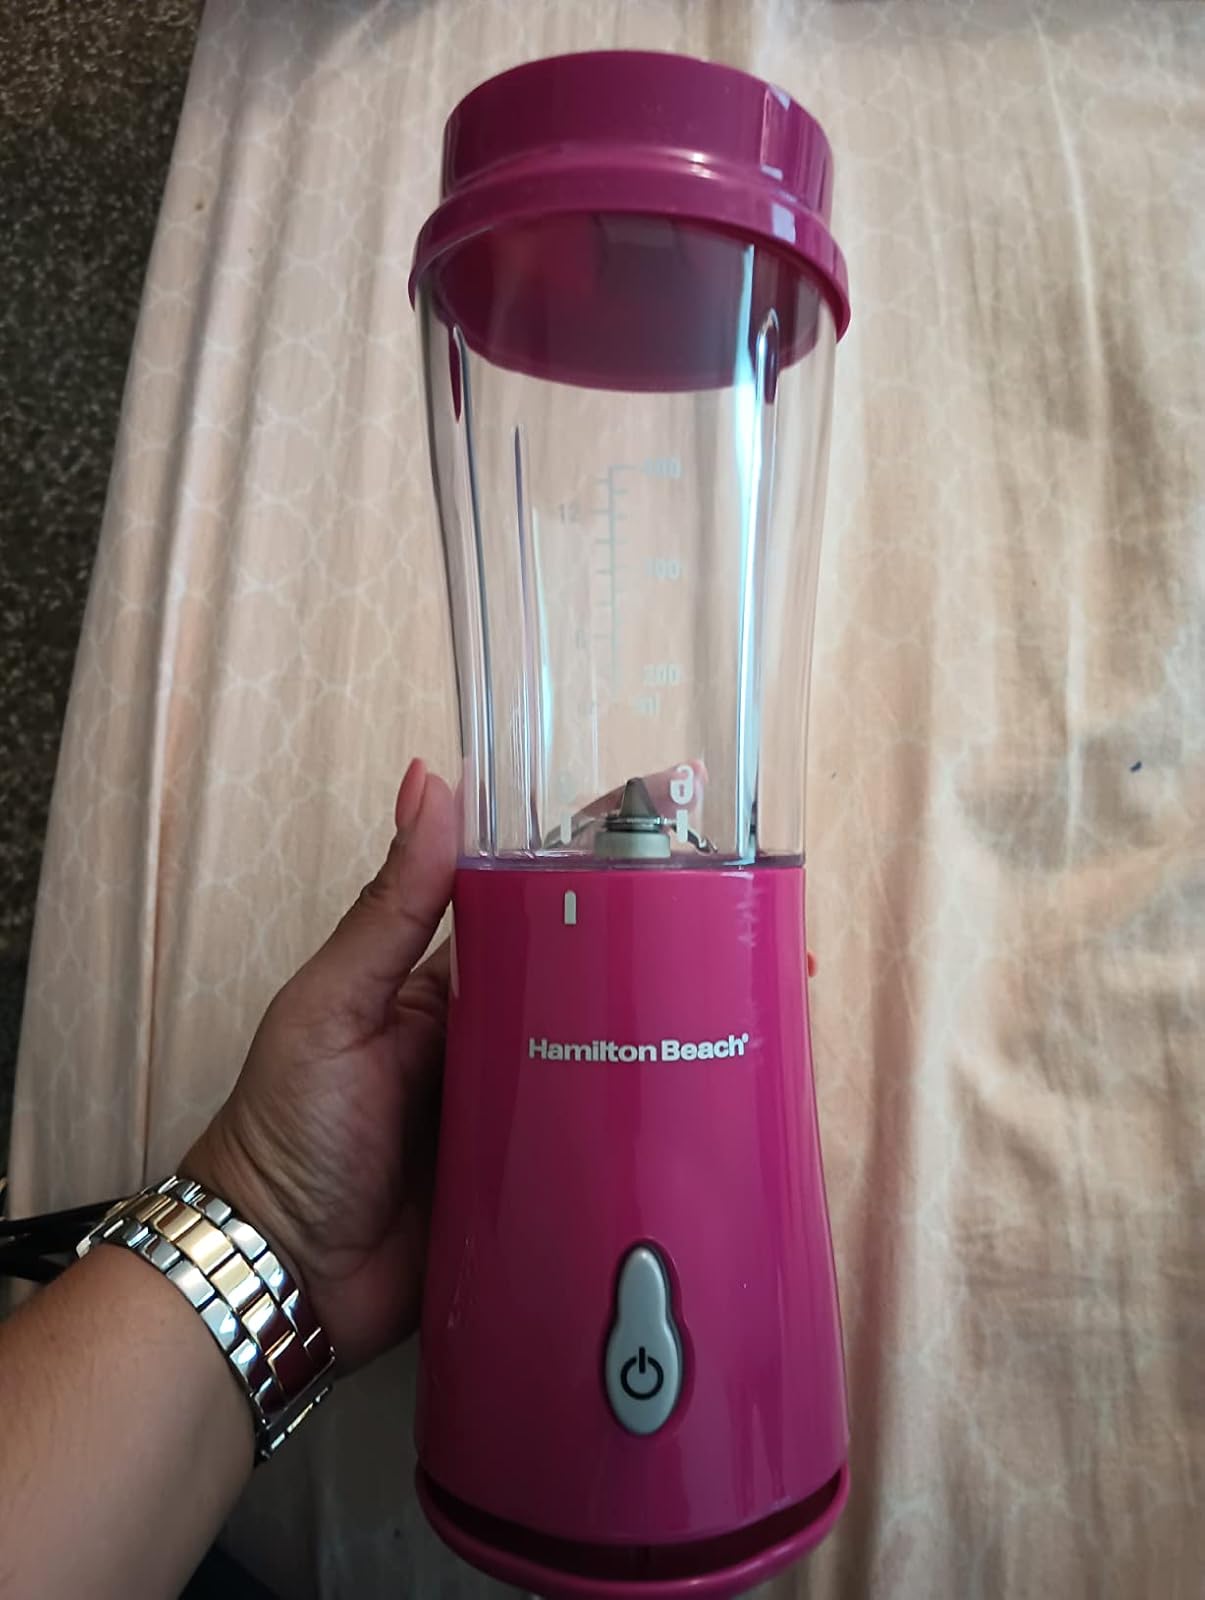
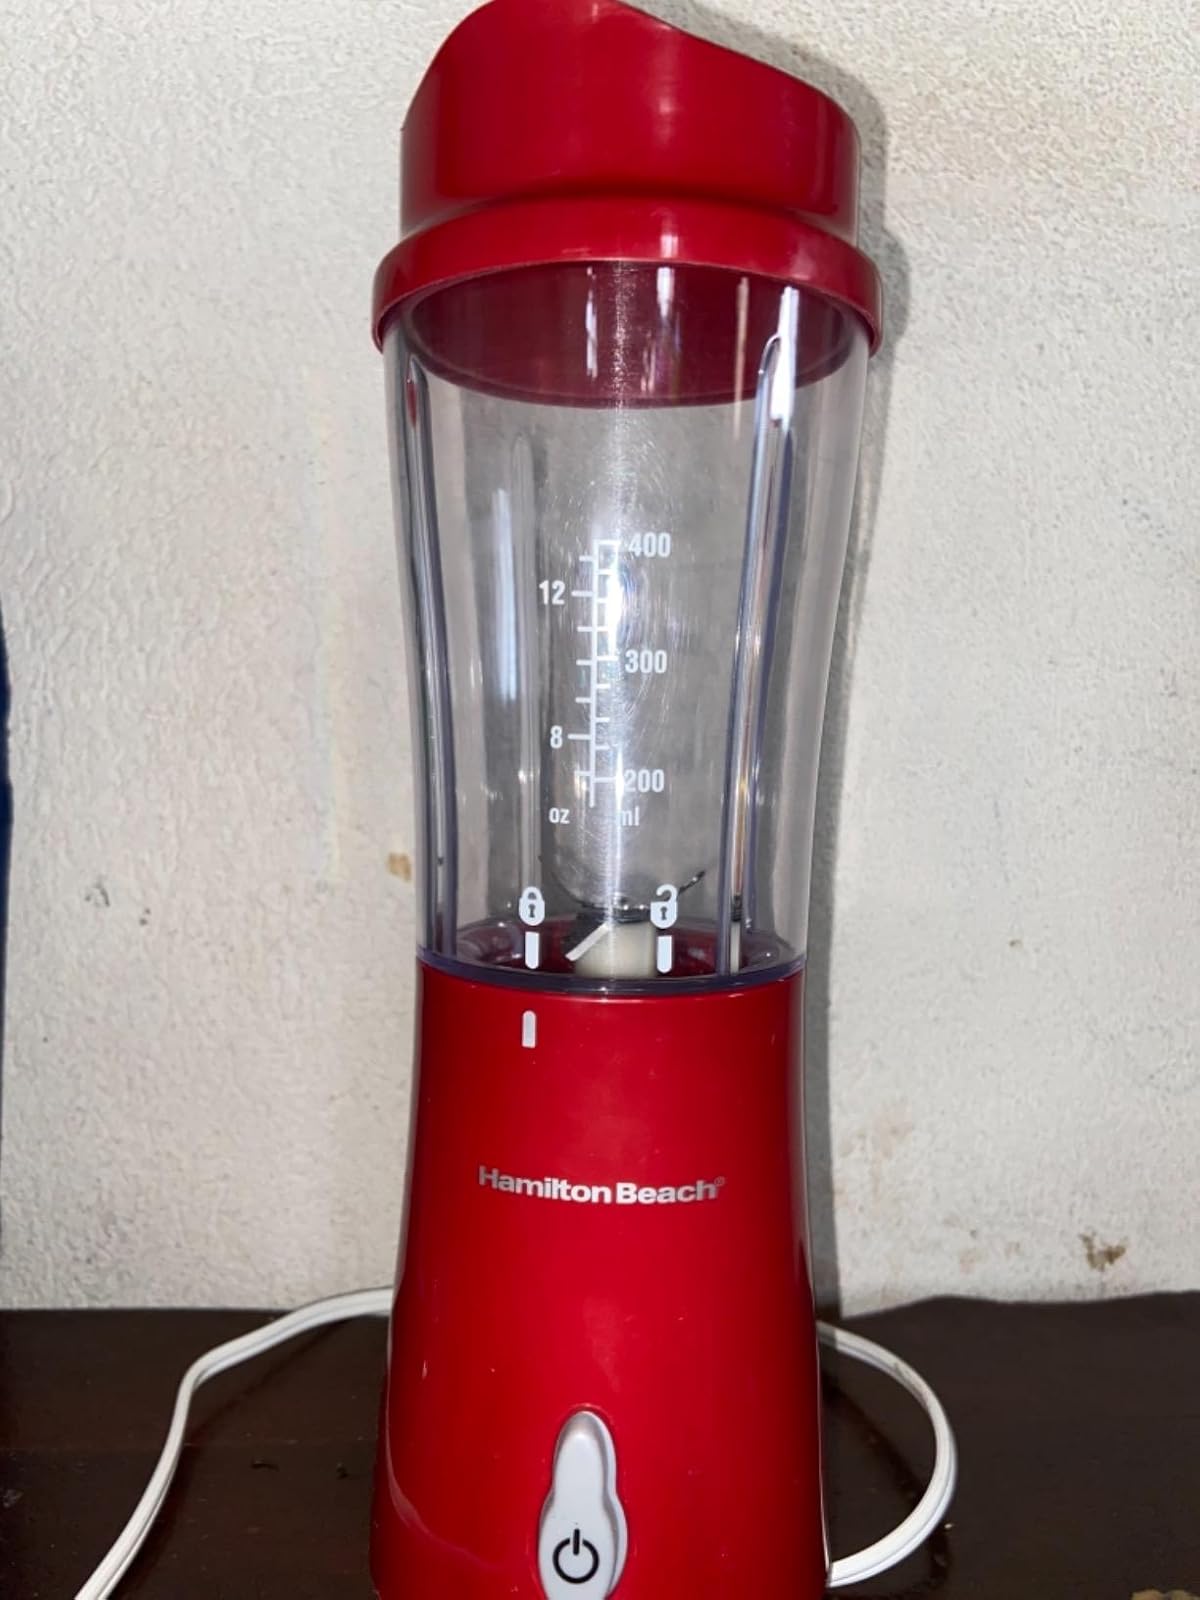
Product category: items_blender
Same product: no